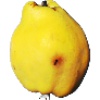
Label: Quince 1